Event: Nepal Earthquake
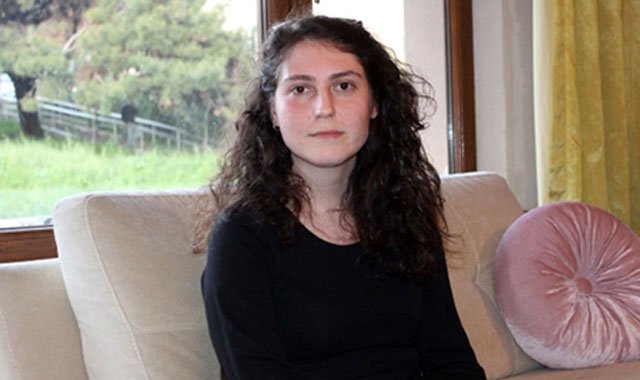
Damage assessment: no_damage